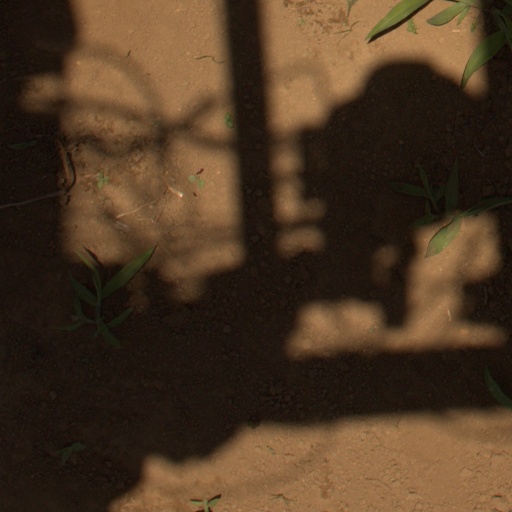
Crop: Jerusalem artichoke